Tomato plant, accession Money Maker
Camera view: bottom (45 deg); turntable rotation: 150 degrees
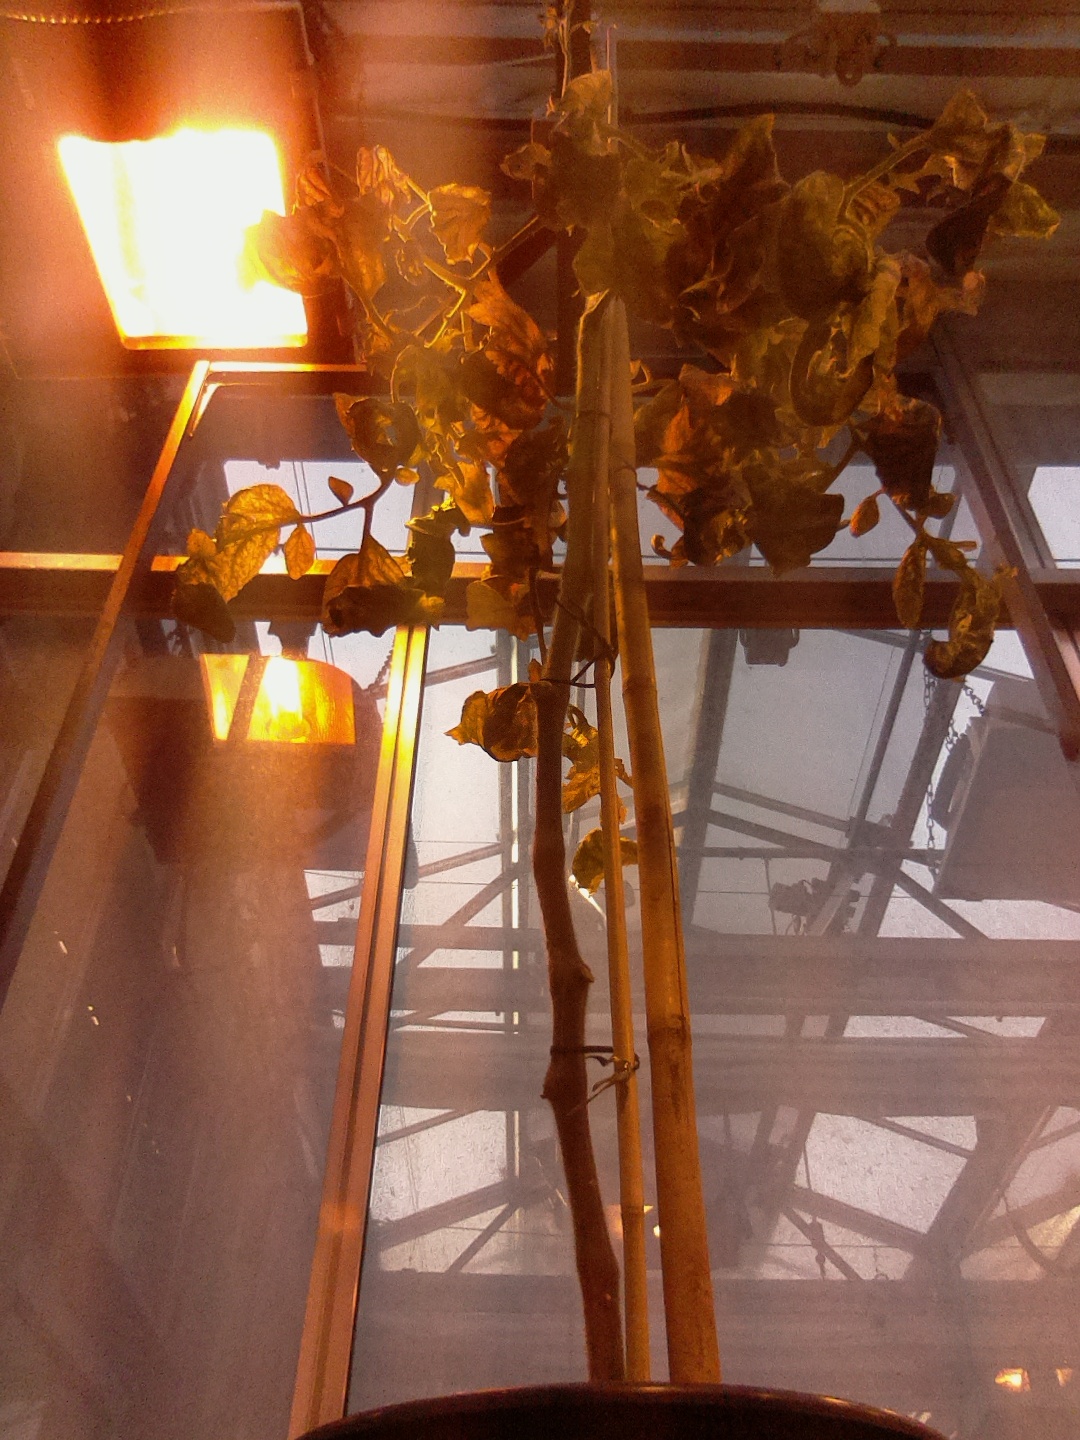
BBCH growth stage 51: First inflorence visible, visible closed flower bud